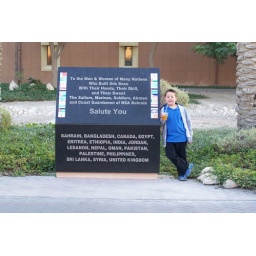
Ryan with the We salute you!  monument in Bahrain aboard the base